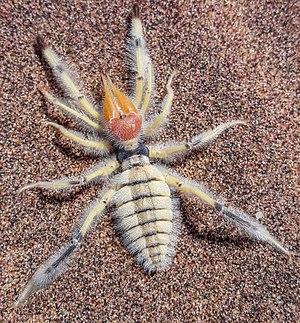
Metasolpuga picta, unique représentant du genre Metasolpuga, est une espèce de solifuges de la famille des Solpugidae.